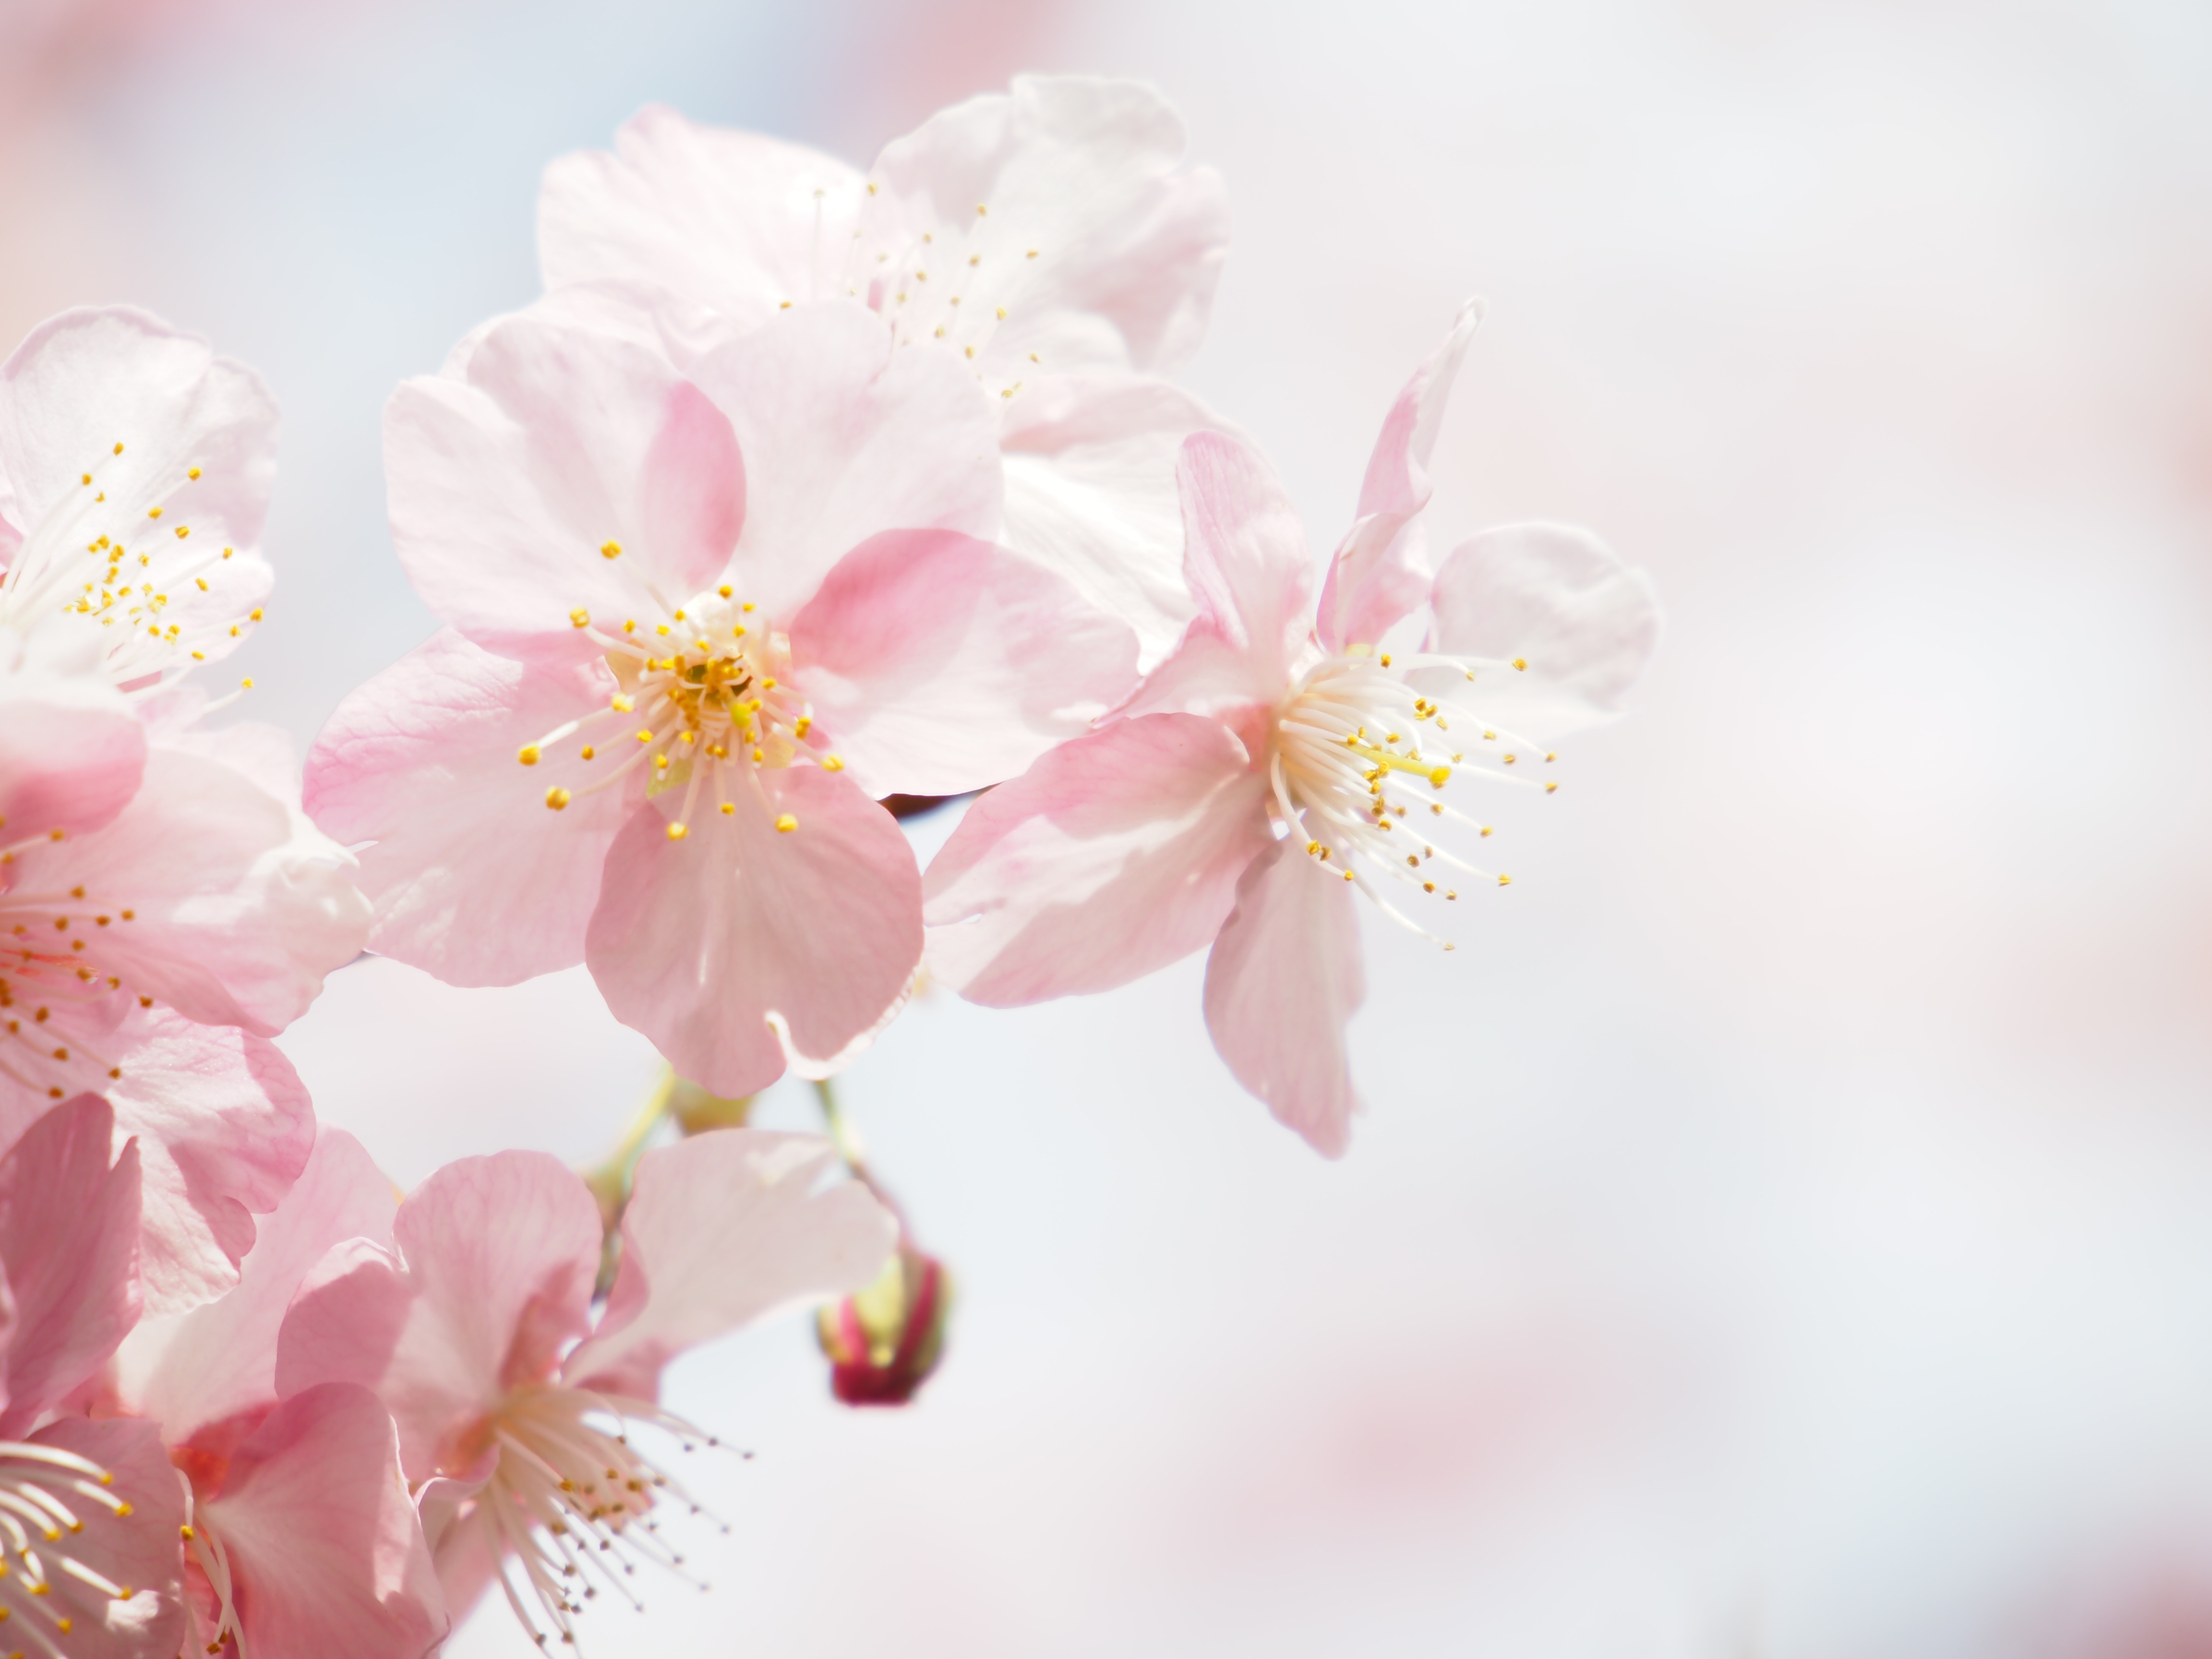
branch, blossom, plant, wood, flower, petal, food, spring, produce, pink, flora, cherry blossom, flowers, close up, cherry, macro photography, flowering plant, kawazu cherry blossom, land plant